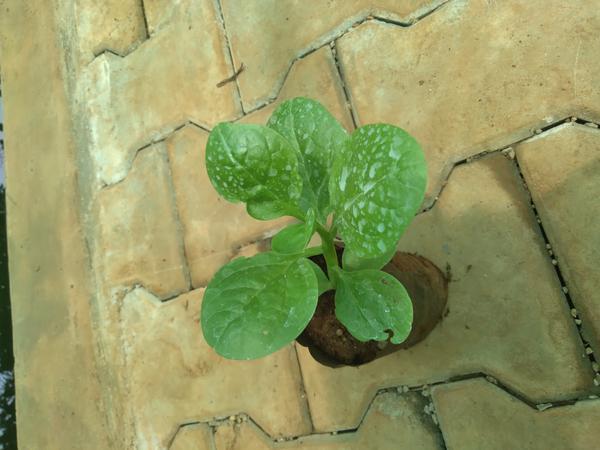
Plant: Basale